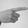
ASL letter: G